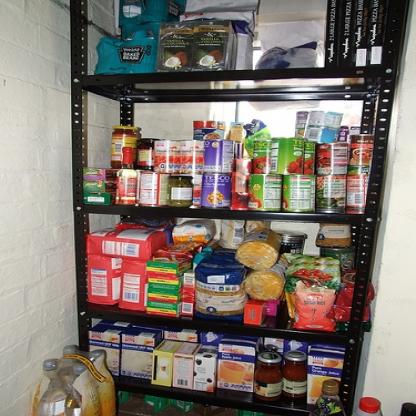
Scene: Indoor